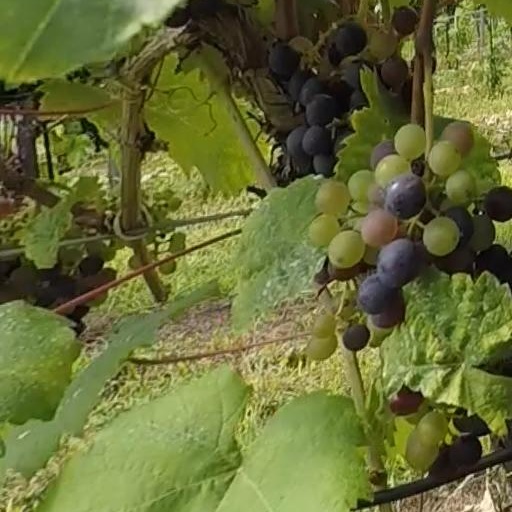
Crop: grape